Morena (Maltese singer)

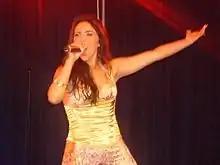
Morena at Scala nightclub in London

Morena (Margaret Camilleri, full name Margerita Camilleri Fenech) (b. 1984) is a Maltese singer. "Morena" means "brunette", which fits her complexion.